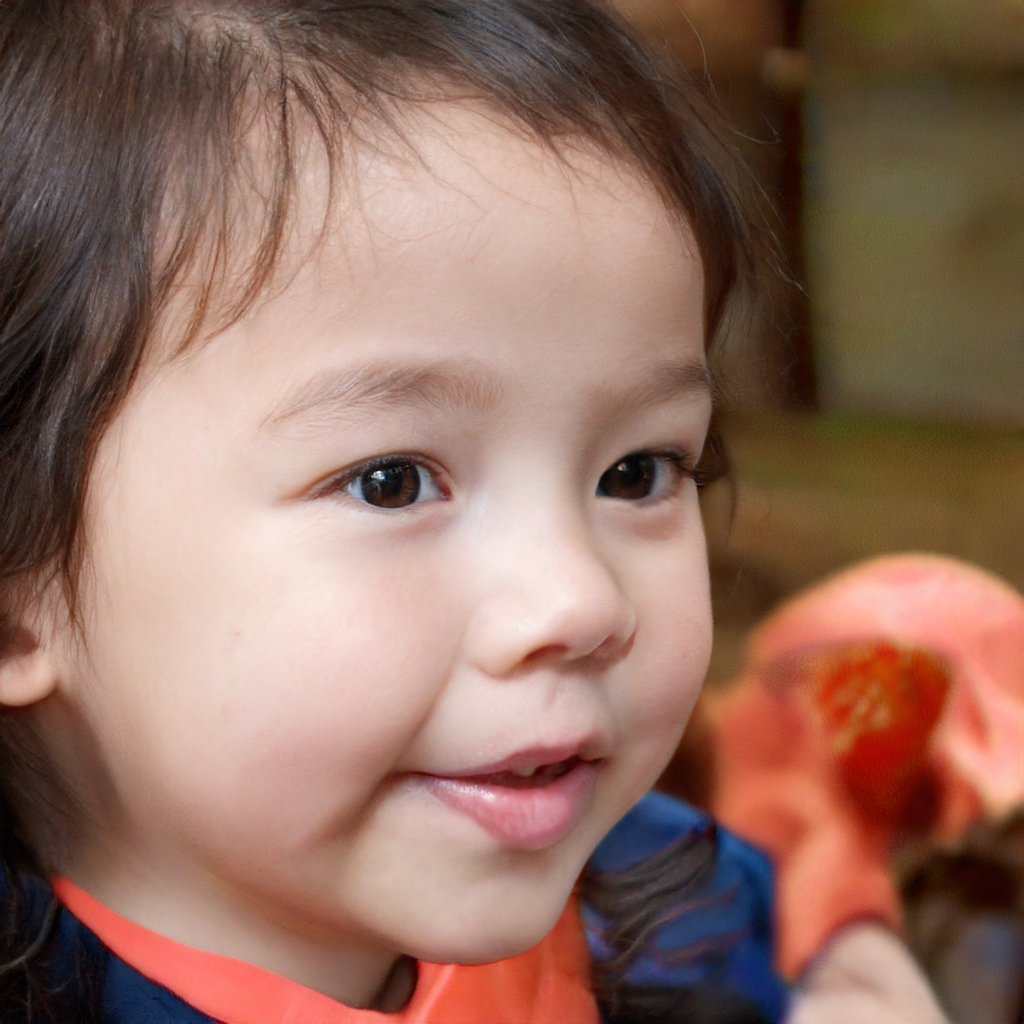
Gender: Female